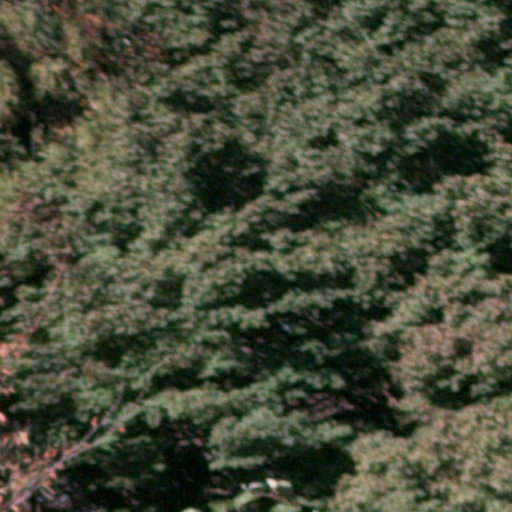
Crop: cassava